Cook Shire Hall

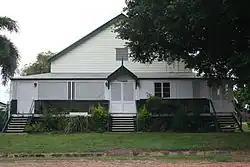
Cook Shire Hall, 2010

Cook Shire Hall is a heritage-listed community hall at Helen Street, Cooktown, Shire of Cook, Queensland, Australia. It was built from 1907. It is also known as Cooktown Presbyterian Church, Oddfellows Hall, and Standen's Hall. It was added to the Queensland Heritage Register on 8 April 1997.